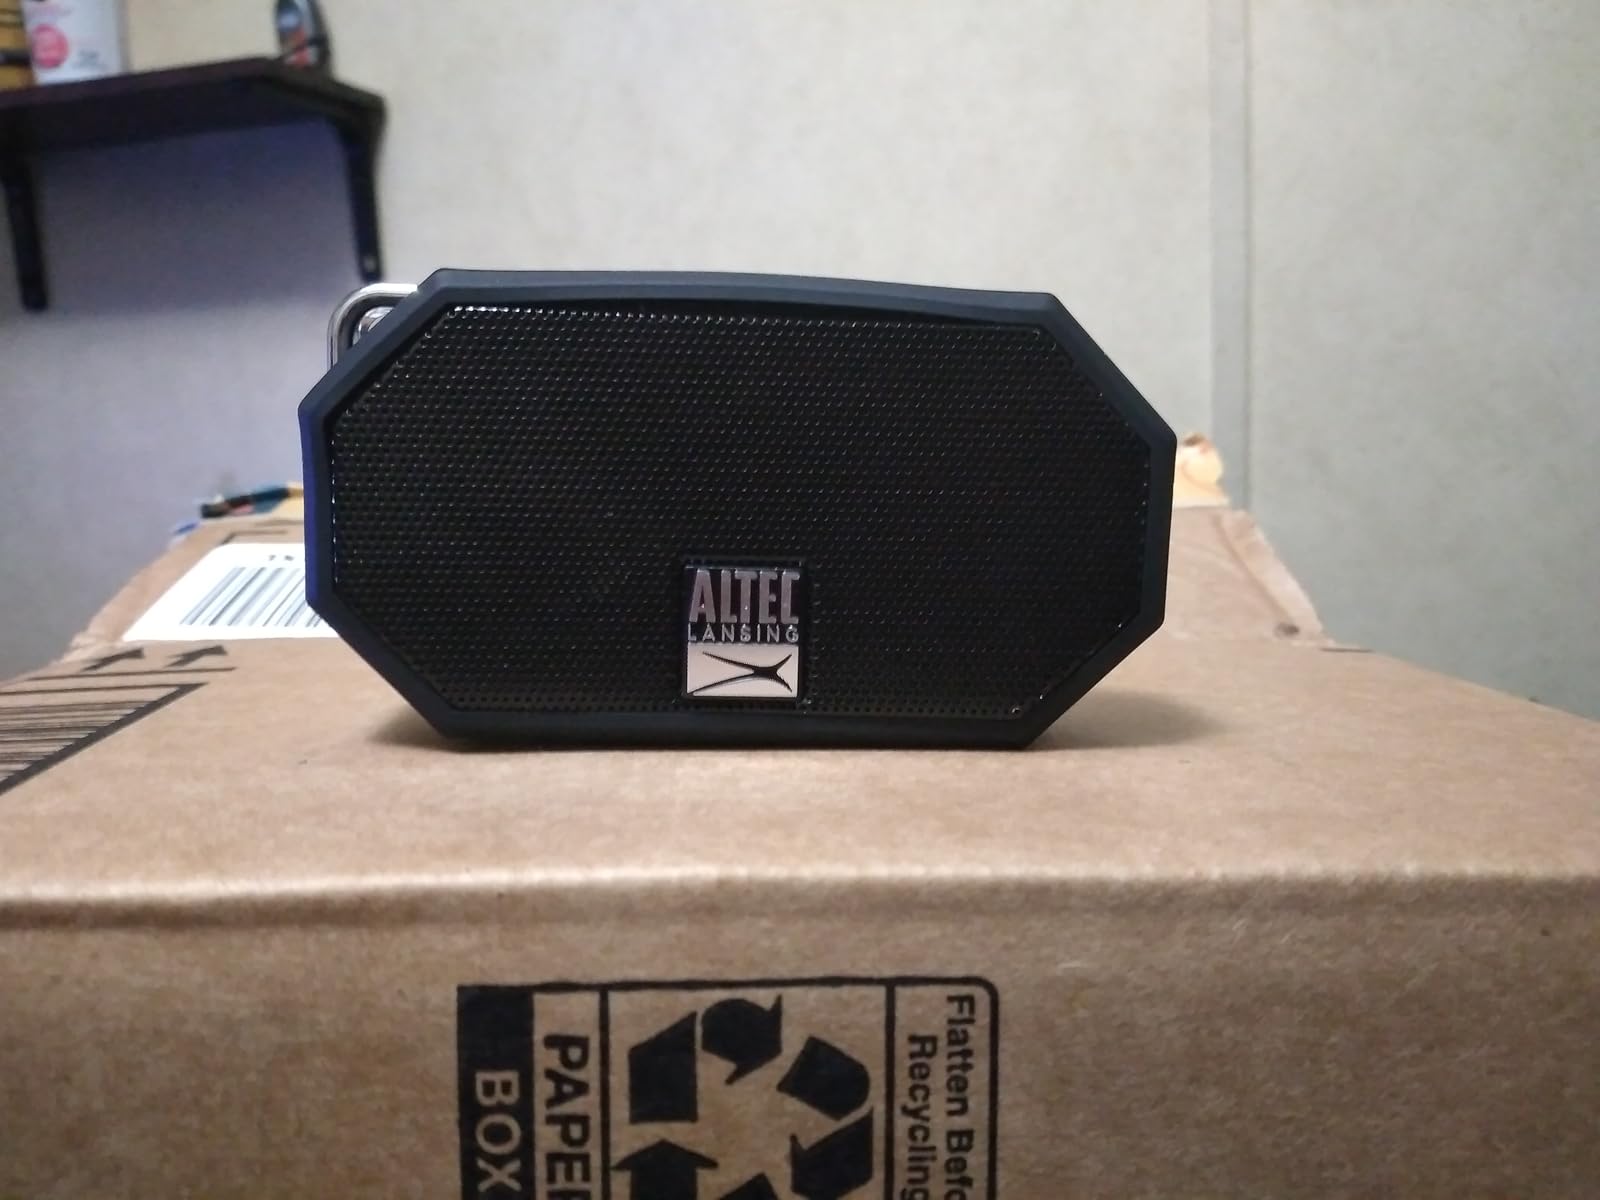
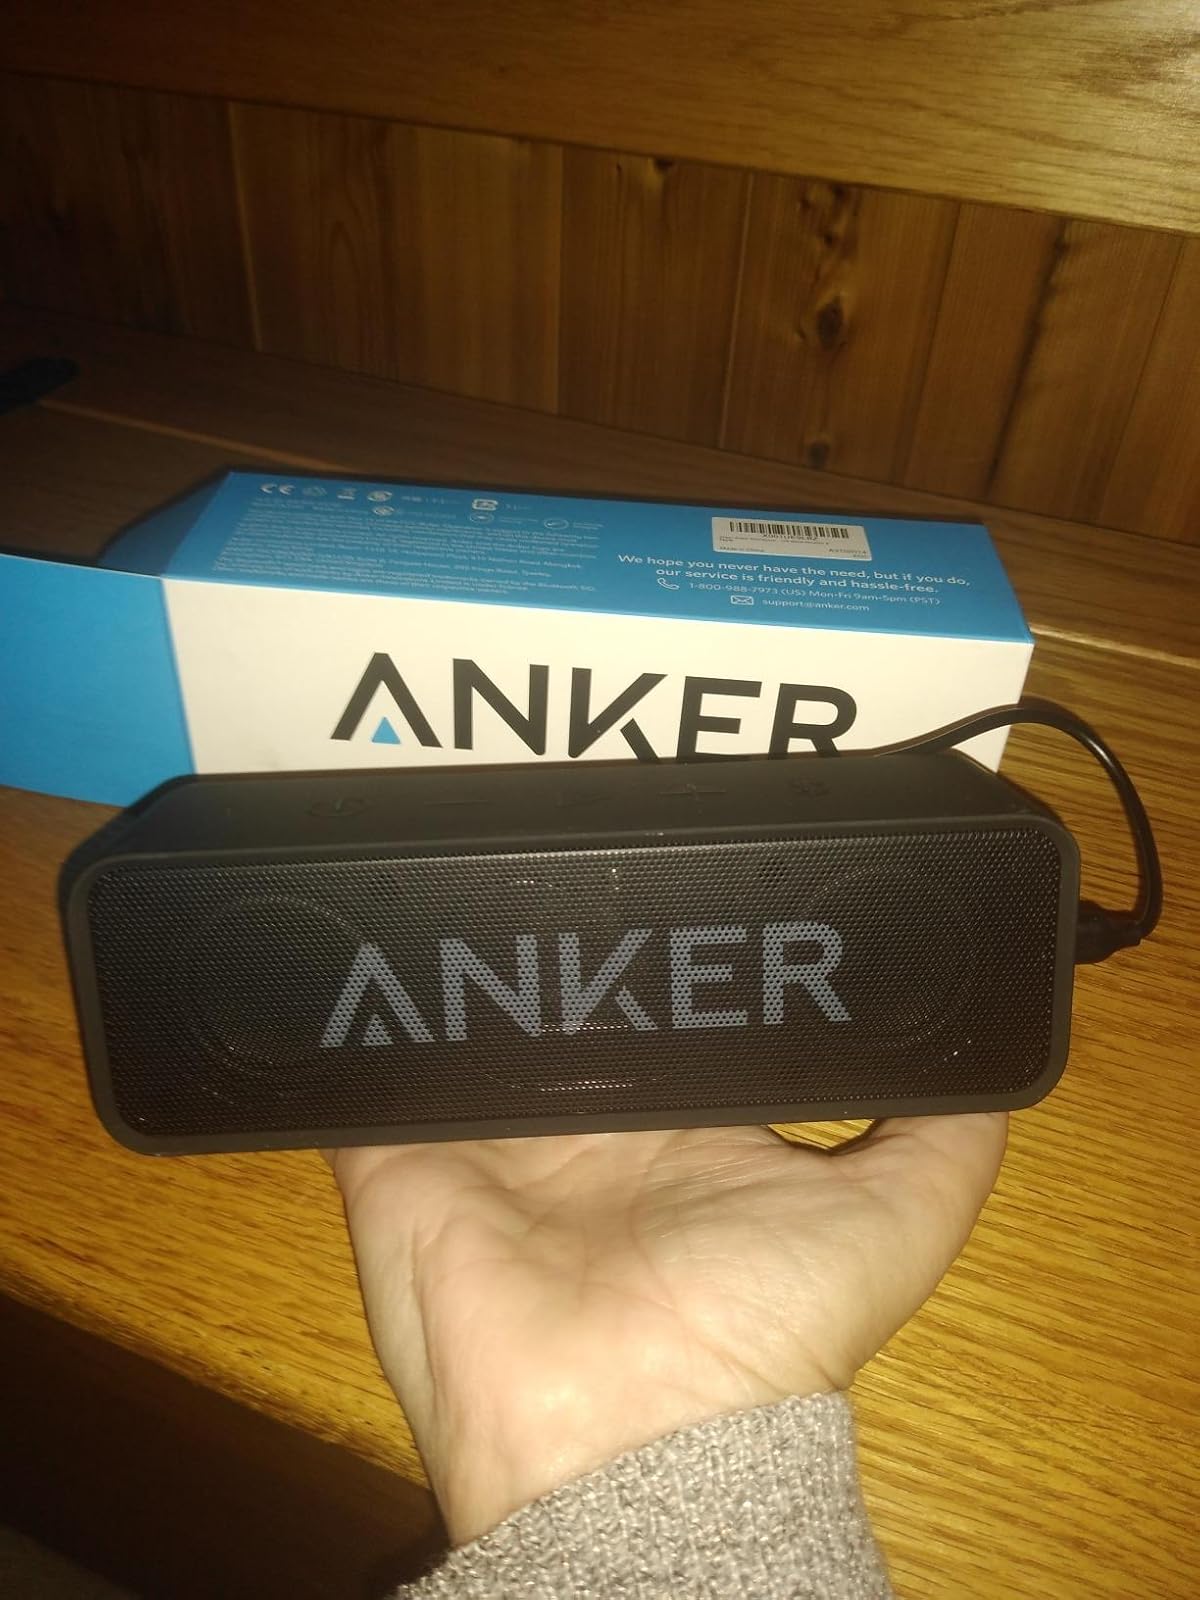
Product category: speaker
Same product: no